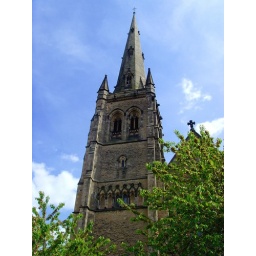
The catherdral is not the church next to Lancaster castle as most people think. This is down the road near the canal.